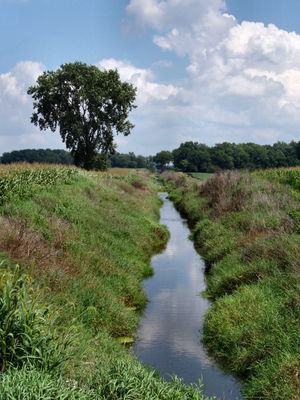
Bæk
En bæk i Indiana i USA.
En bæk er betegnelsen for et vandløb, der er mindre i bredde og vandføring end en å. Bække er vigtige som strømningsveje i vandets cyklus, bidrager til grundvandlagenes genopfyldning og tjener som korridorer for fisk og vildtets vandringer.